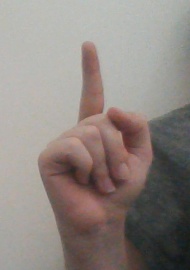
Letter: bb